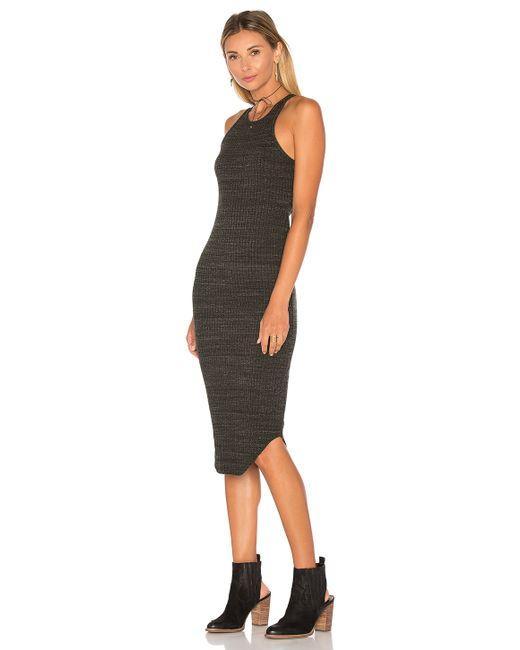
Dschungelgrünes, knielanges, ärmelloses Sommerkleid